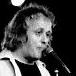
Age: 36